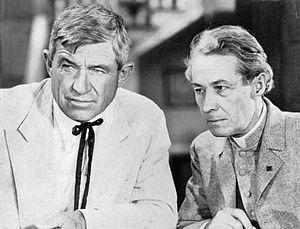
Judge Priest est un film américain réalisé par John Ford, sorti en 1934.
George Schneiderman, A.S.C., né le 20 septembre 1894 à New York, mort le 19 novembre 1964 à Los Angeles — Quartier de Van Nuys, est un directeur de la photographie américain.